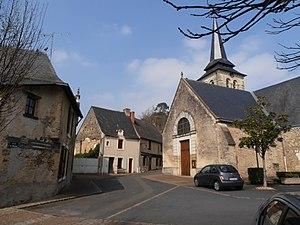
Eglise de Clermont vue de l'ancienne place de l'église. On peut voir dans le fond, derrière l'église une maison en colombage et sur la maison tout à gauche un ancien écriteau ""interdit de jouer au ballon sur la place""."
Clermont-Créans est une commune française, située dans le département de la Sarthe en région Pays de la Loire, peuplée de 1 264 habitants.